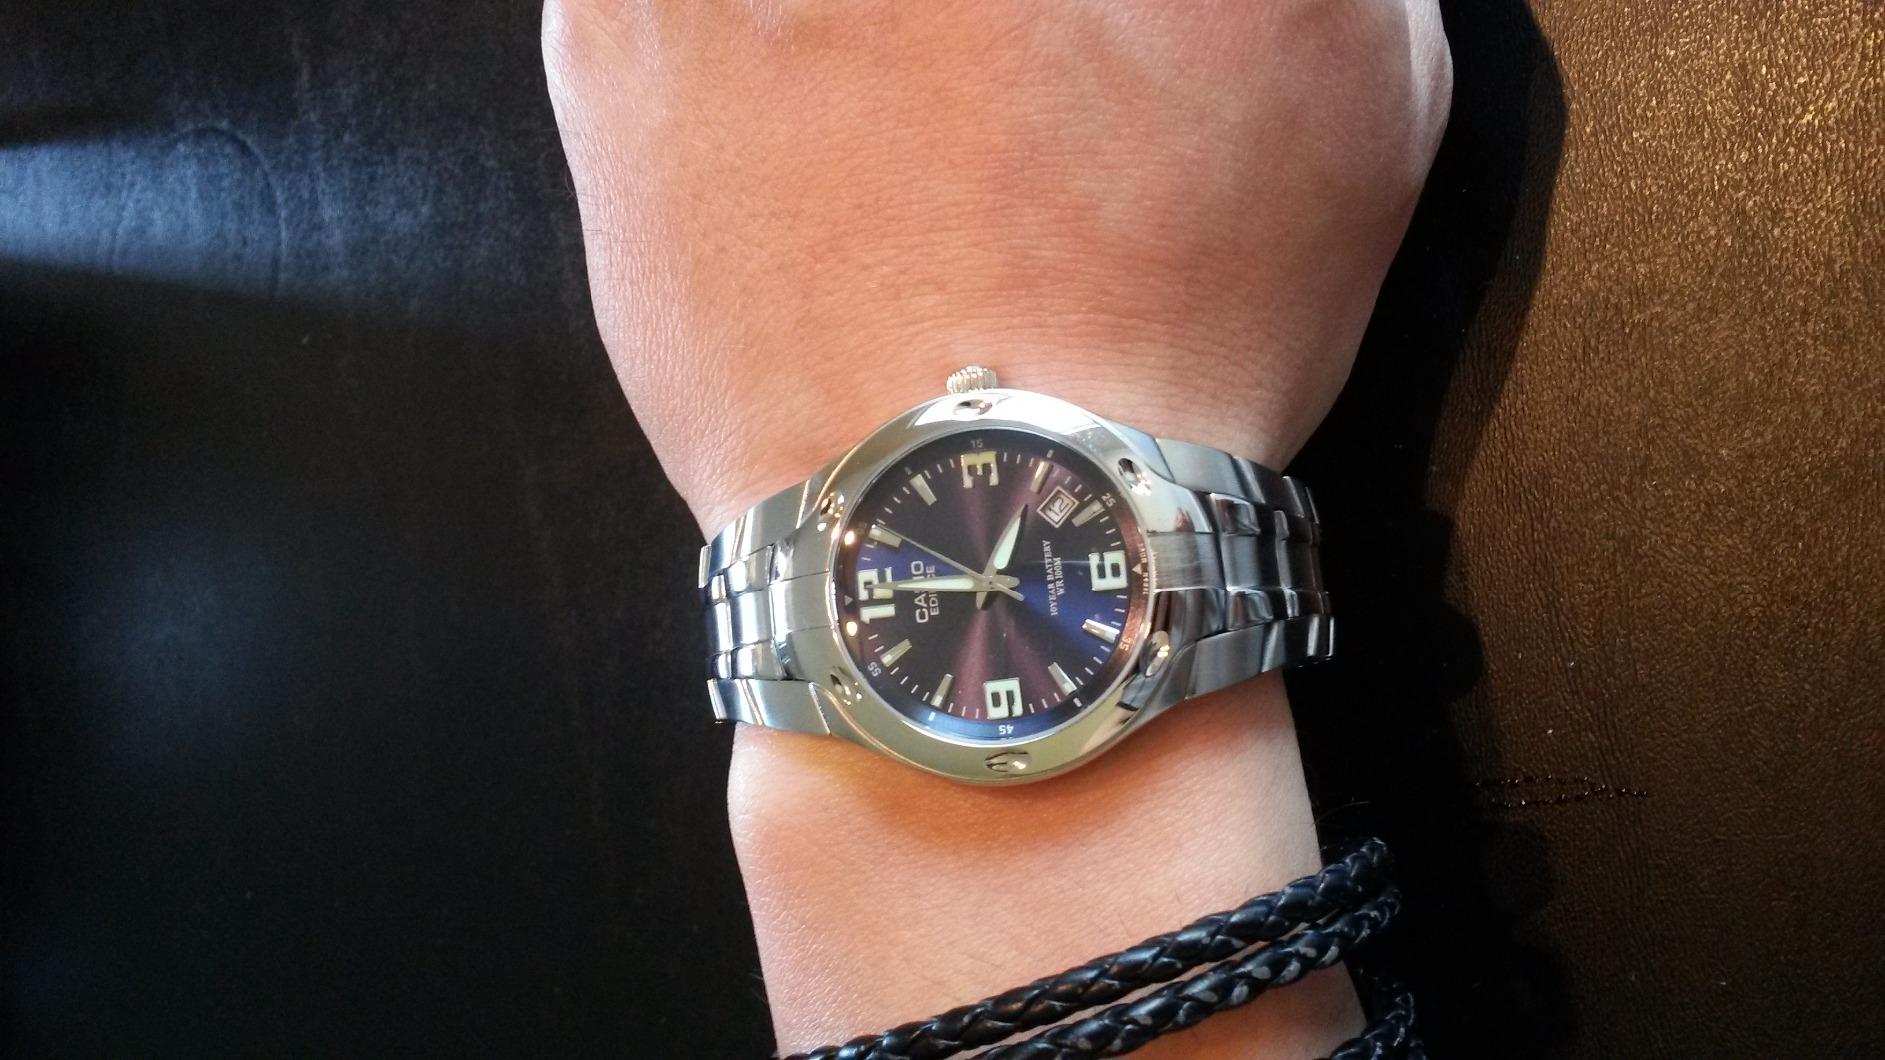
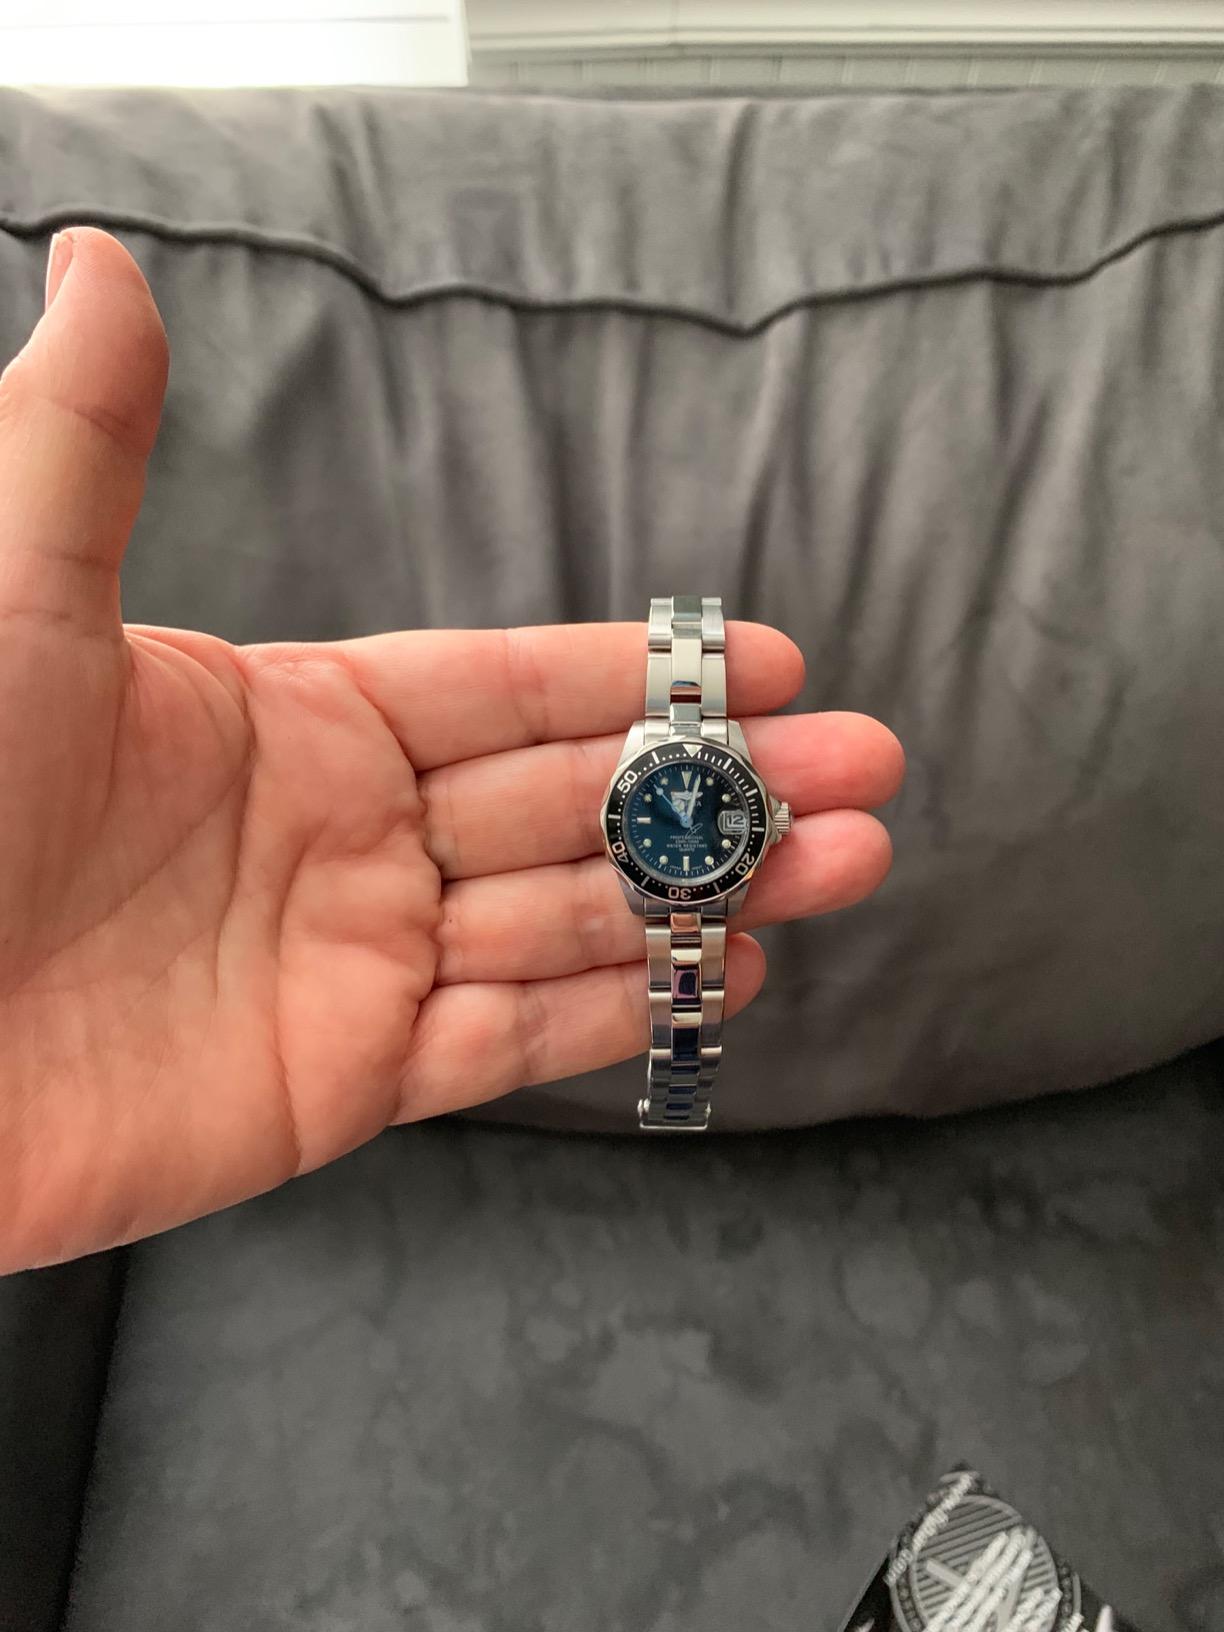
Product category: accessories_watch
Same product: no